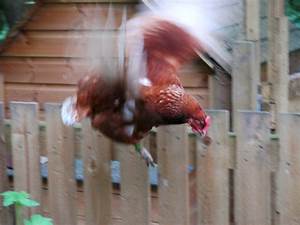
Label: gallina